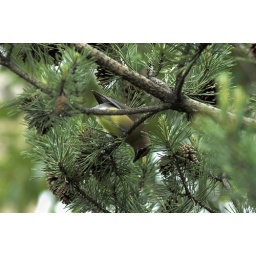
Wow, another surprise, there was a flock of about 40 of these birds in the trees behind my house.